Covilhã

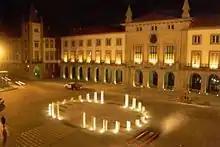
Covilhã City Hall.

Major economic activities in the region include textiles, food production, agriculture, tourism and mining. The Panasqueira mines in the municipality of Covilhã, located over 30 kilometers to southwest of the city, is a large tin-tungsten mine made up of multiple concessions that started production in 1898. The industrial mining center commonly known as Panasqueira Mines extends over a vast area covered by the Panasqueira and Vale da Ermida Mining Fields with a total area around 20.5 km2. There is an estimated 12,000 km of tunnels, some still working and others already abandoned. At the time of World War II, about 10,000 people worked in the mine; by 2017, approximately 370. The mine had a planned production for more than 30 years as of 2017. The University of Beira Interior, established in 1979, has great importance in the city today. The Centro Hospitalar Universitário Cova da Beira at Covilhã, a state-run university hospital, plays a major role in the region. Covilhã is traditionally a center of wool and textile industries - the university's central building was the Royal Textile Factory, established by the Marquis of Pombal in the 18th century. Covilhã has deep industrial roots and is still one of the biggest woolen fabric producers in Europe.